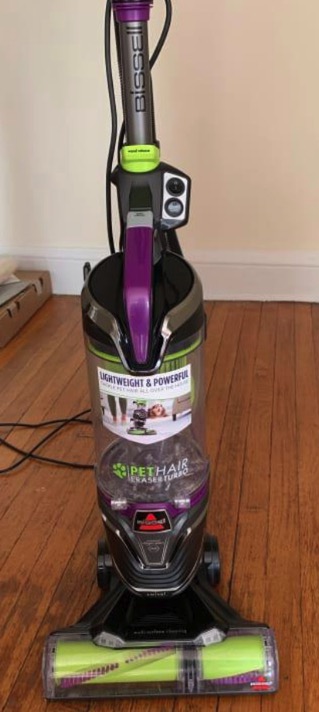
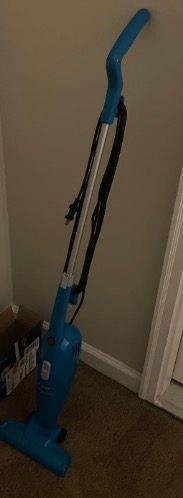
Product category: items_vacuum
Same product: no